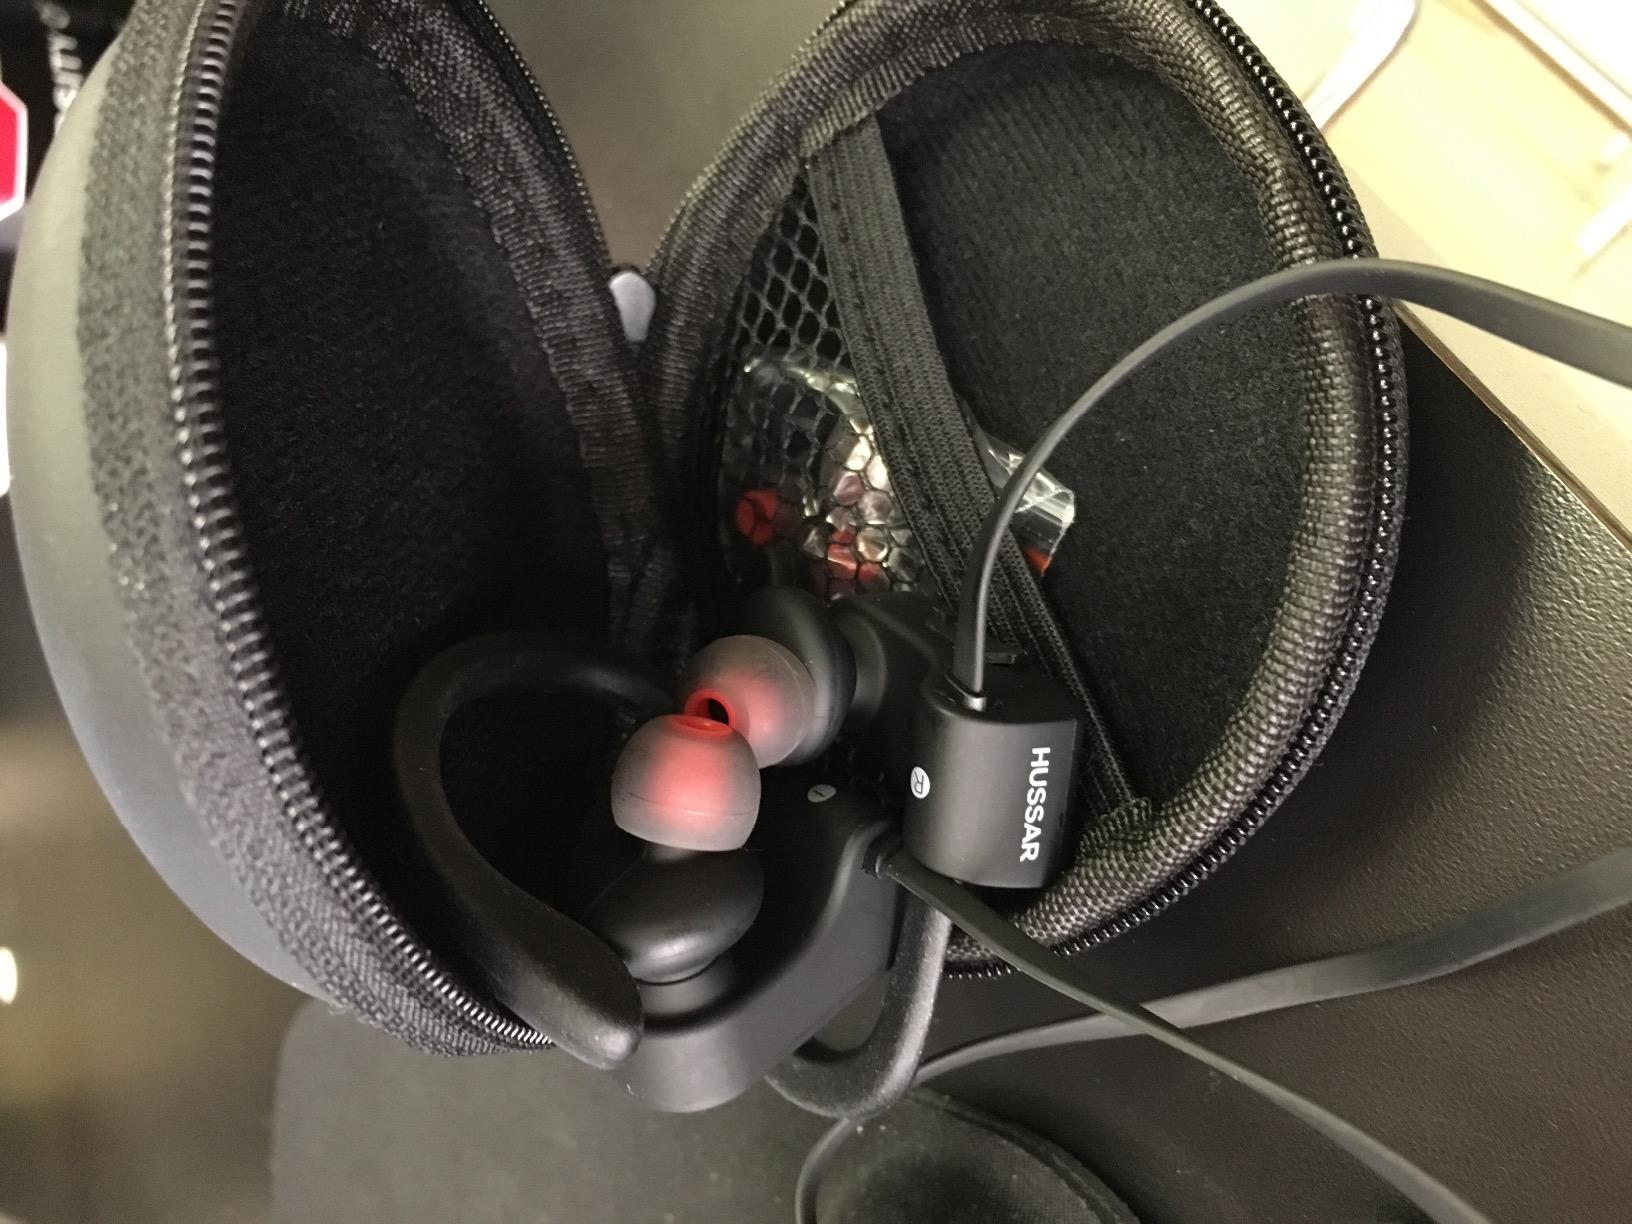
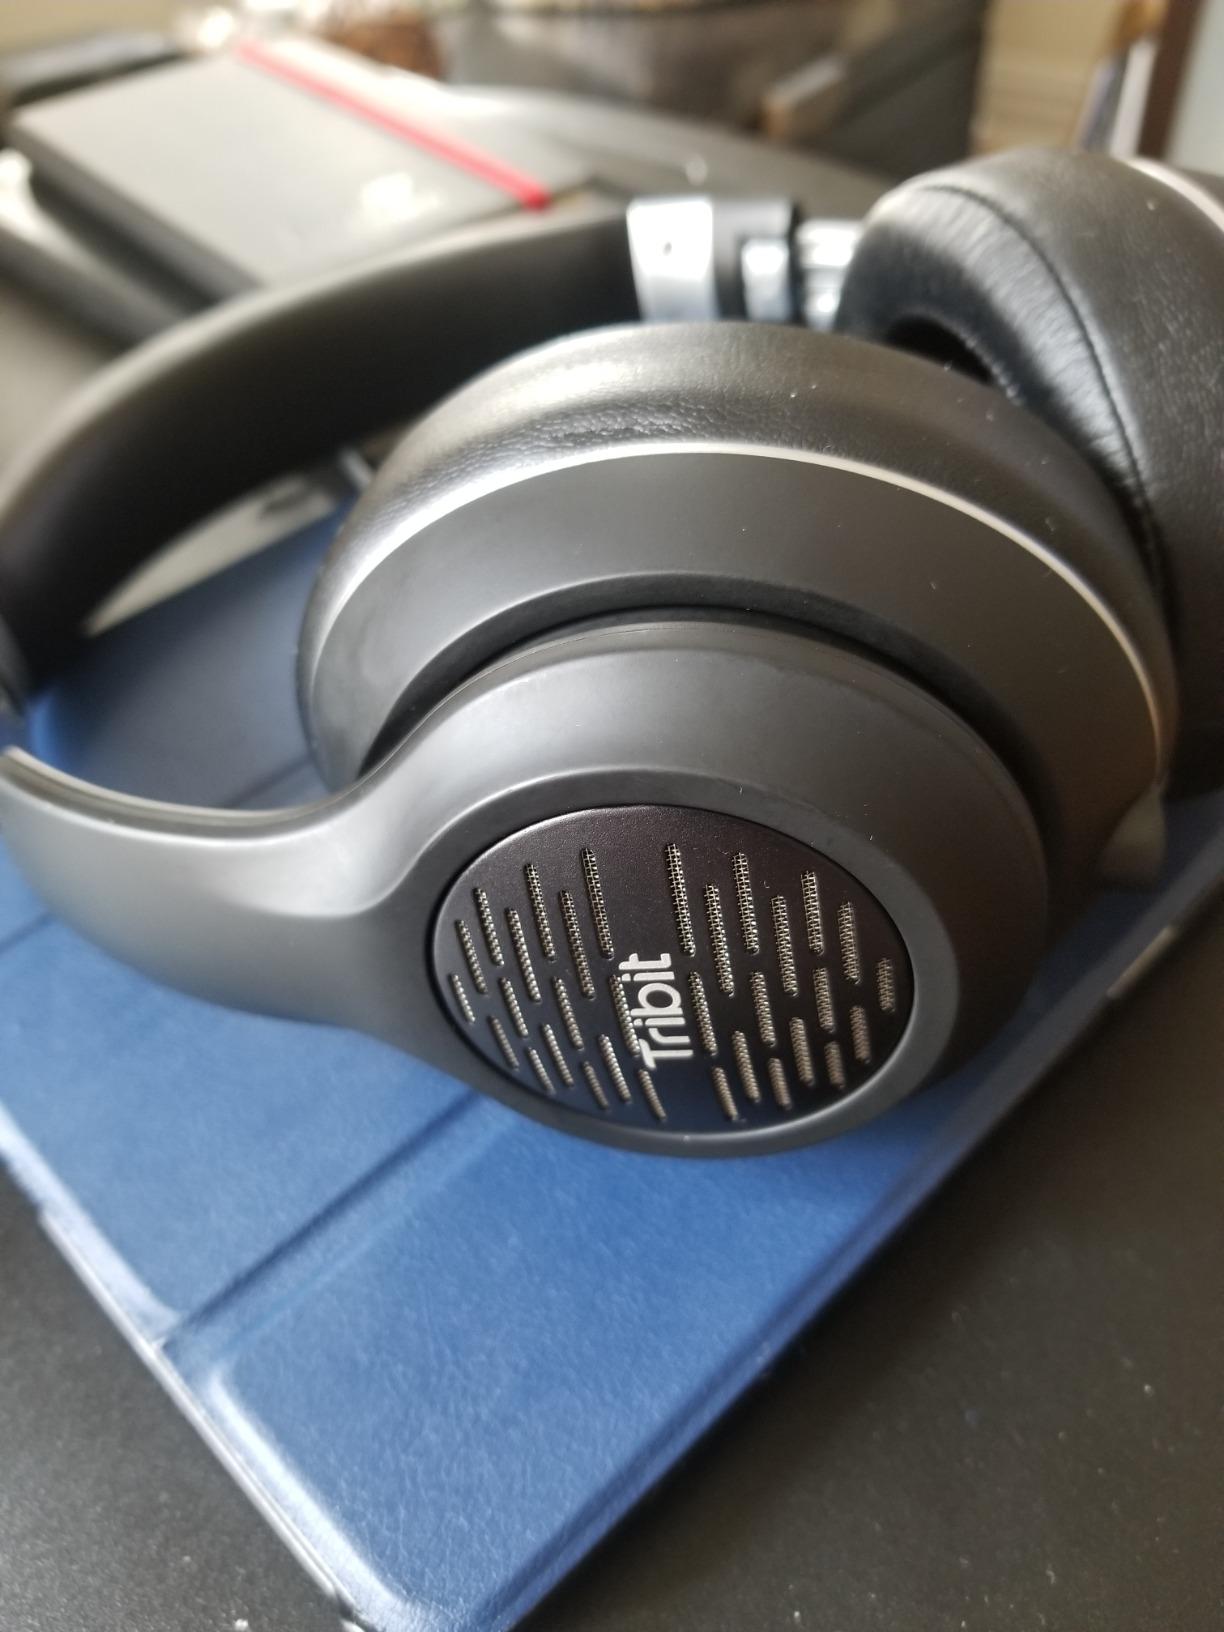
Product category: headphones
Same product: no